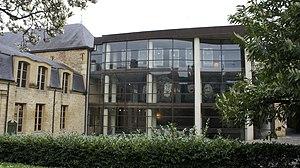
La façade sur le jardin.
Charleville-Mézières est une commune française située dans le département des Ardennes, en région Grand Est. Elle est divisée en quatre cantons. L'agglomération Ardenne Métropole qu'elle forme avec la ville de Sedan compte plus de 130 000 habitants.
Le musée de l'Ardenne est un musée de France municipal appartenant à la ville de Charleville-Mézières. Situé dans les bâtiments de la Place Ducale, le musée propose différentes salles sur plusieurs niveaux retraçant l'histoire de la ville mais également de l'Ardenne transfrontalière.